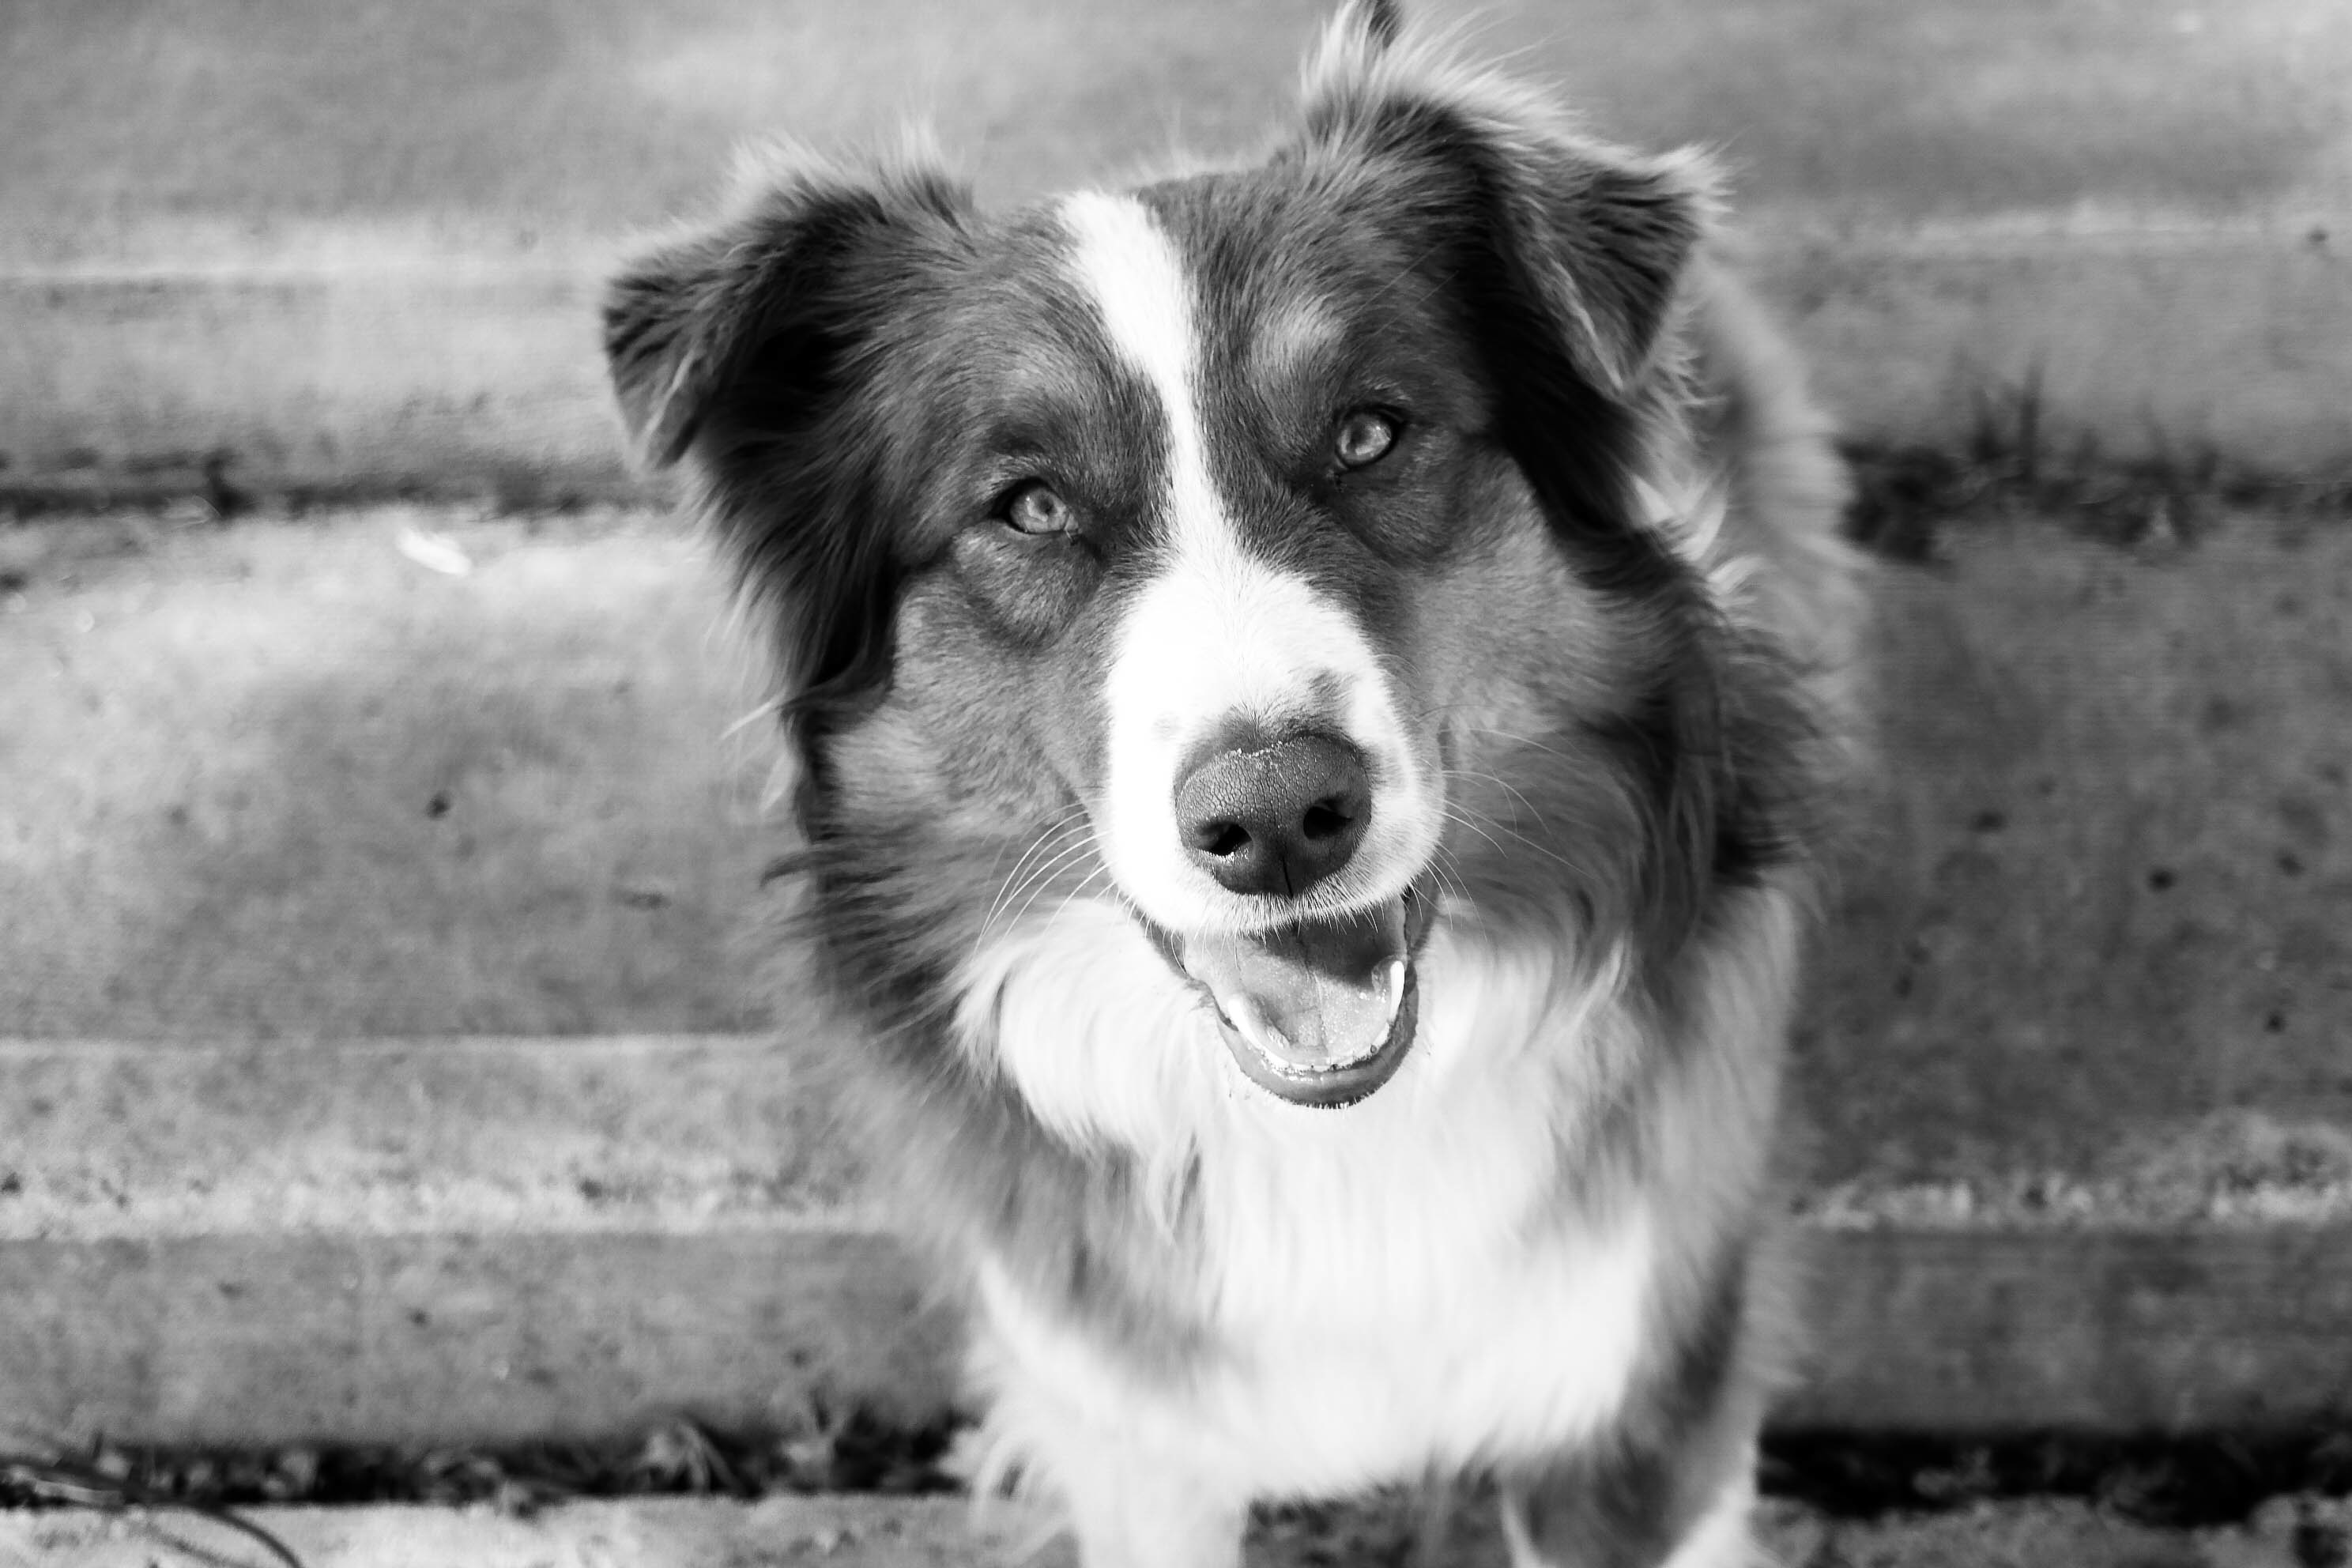
black and white, dog, collie, mammal, monochrome, border collie, vertebrate, dog breed, australian shepherd, monochrome photography, street dog, dog like mammal, miniature australian shepherd